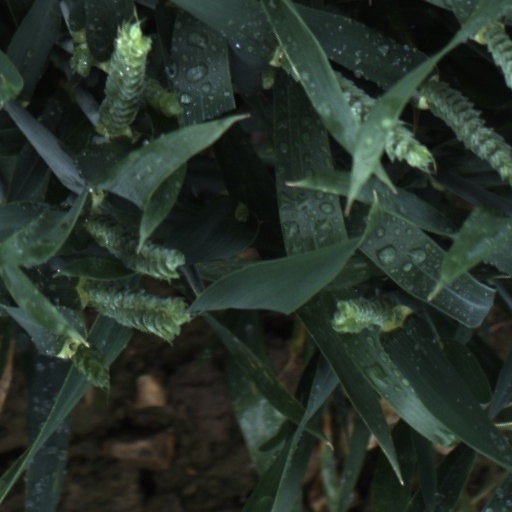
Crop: wheat